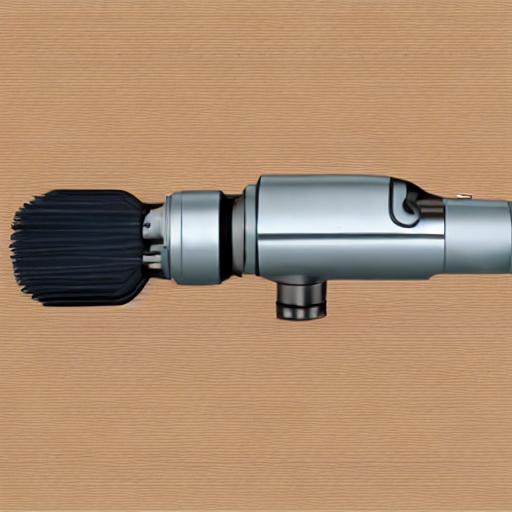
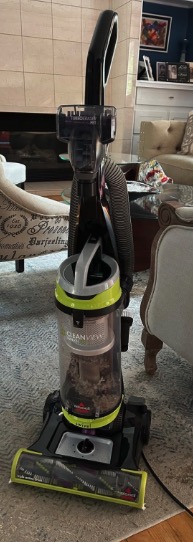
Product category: items_vacuum
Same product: no